Pedro Santana Lopes

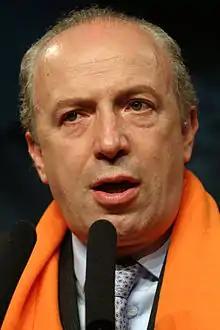
Santana Lopes in 2005

Pedro Miguel de Santana Lopes (born 29 June 1956) is a Portuguese lawyer and politician, who is the current mayor of Figueira da Foz. He most notably served as prime minister of Portugal from 2004 to 2005.